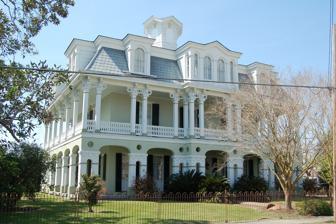
Building: Dansereau House
Country: United States of America
Year built: 1845
Historic house in Louisiana, United States United States historic place Dansereau House U.S. National Register of Historic Places Show map of Louisiana Show map of the United States Location 506 St. Philip Street, Thibodaux, Louisiana Coordinates 29°47′46″N 90°49′17″W / 29.79614°N 90.82143°W / 29.79614; -90.82143 Area 1.3 acres (0.53 ha) Built 1845 ( 1845 ) Built by Dr. James Scudday Architect Henri Thiberge Architectural style Second Empire , Italianate NRHP reference No. 78001425 Added to NRHP November 21, 1978 The Dansereau House , also known as the Caldwell Home , is a historic mansion located at 506 St. Philip Street in Thibodaux, Louisiana . The first floor was built in 1845–47 for James A. Scudday. It was purchased by Canadians, the Dansereau family, after the American Civil War of 1861–1865. A second floor was added for its new owner, Dr Hercules Dansereau, in 1875. The house was repurposed as a bed and breakfast by its owner, Democratic Representative Damon Baldone , in 2010. The property was designed by architect Henri Thiberge in the Italianate style , with a Second Empire roof. It has been listed on the National Register of Historic Places since November 21, 1978. See also National Register of Historic Places listings in Lafourche Parish, Louisiana References